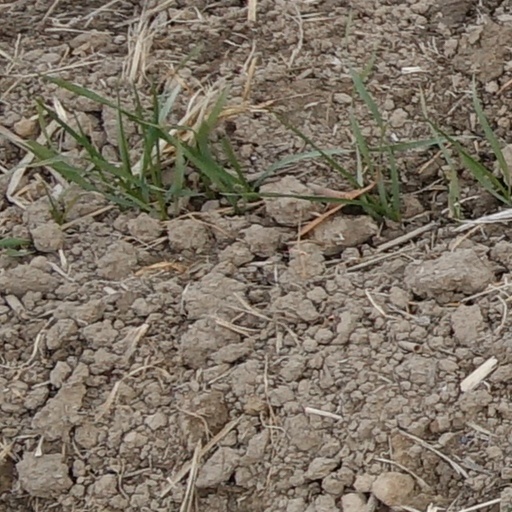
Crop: wheat